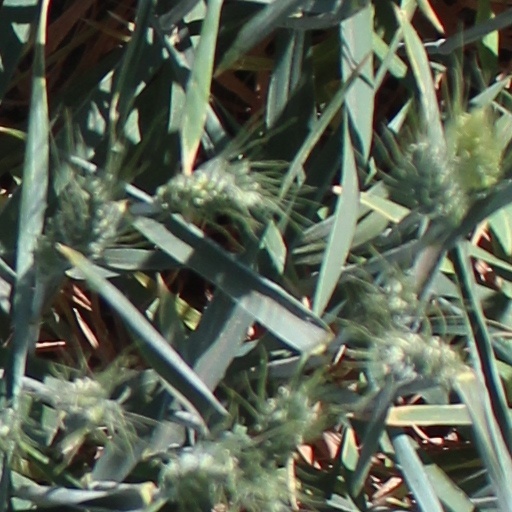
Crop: wheat